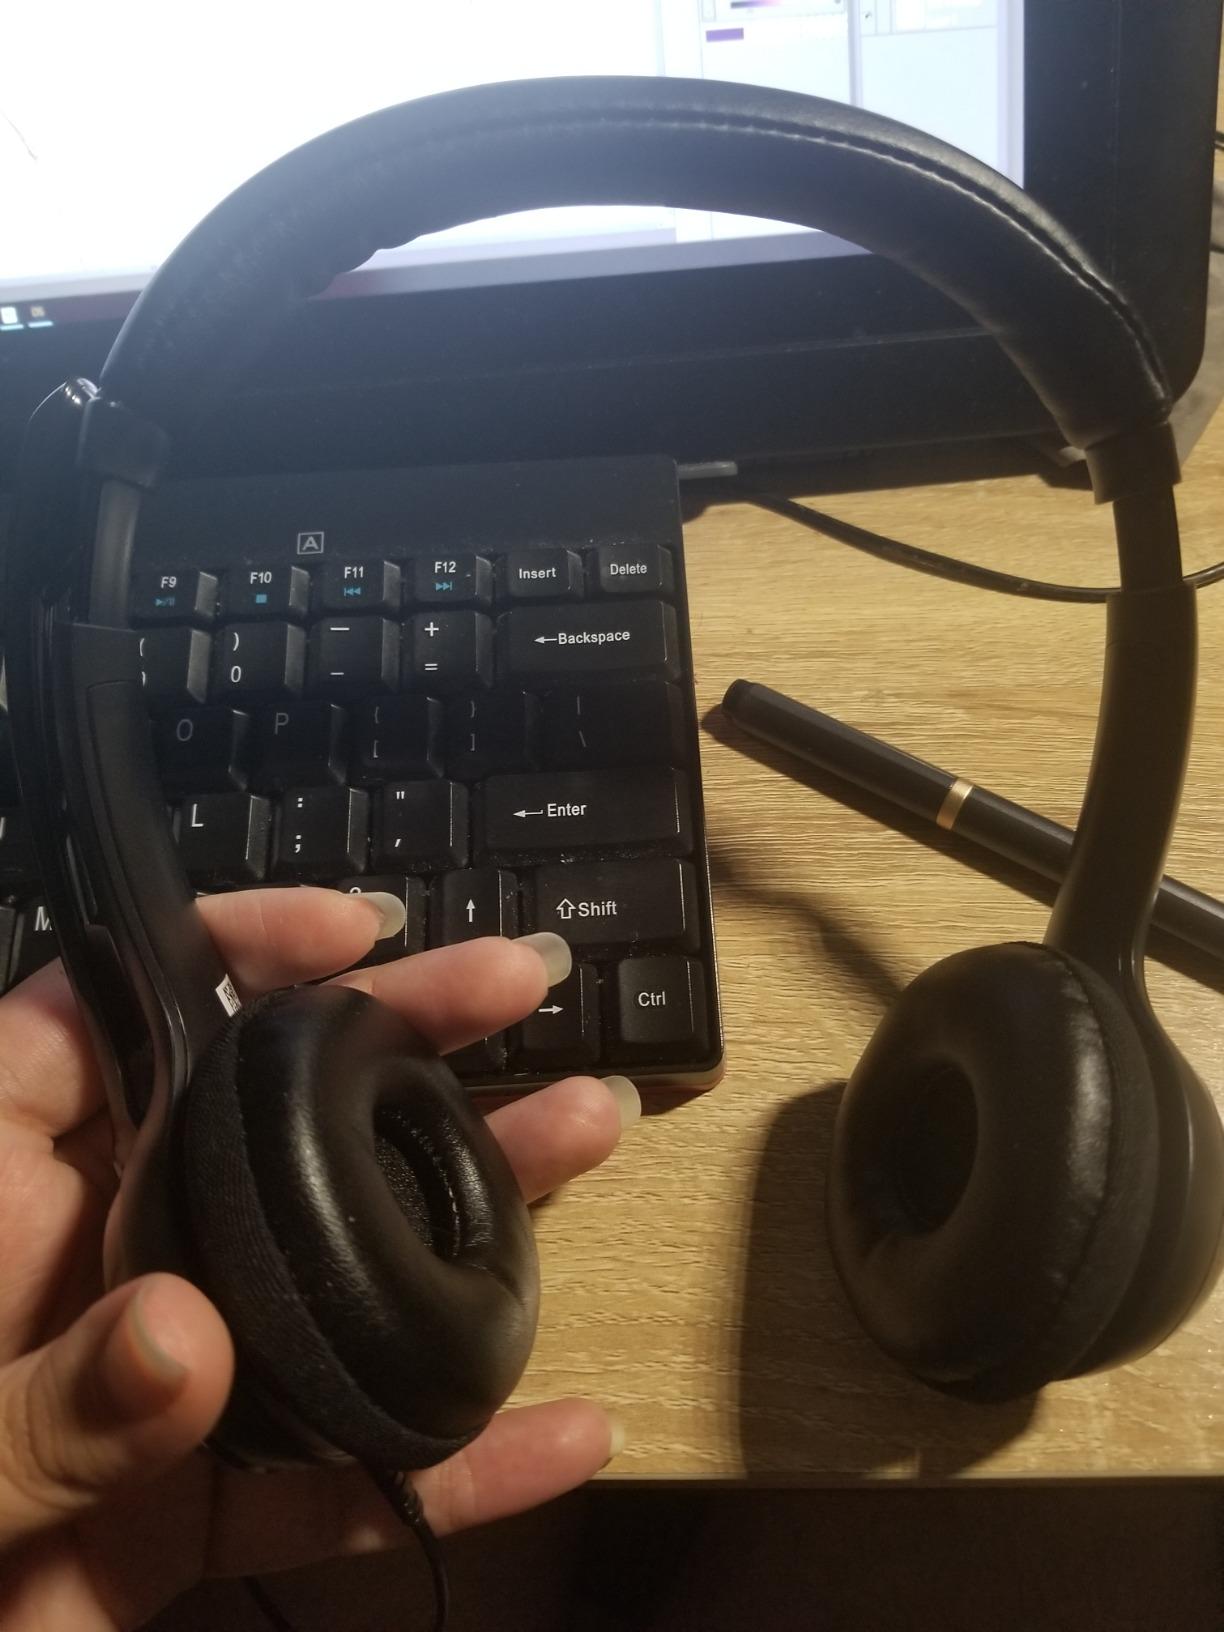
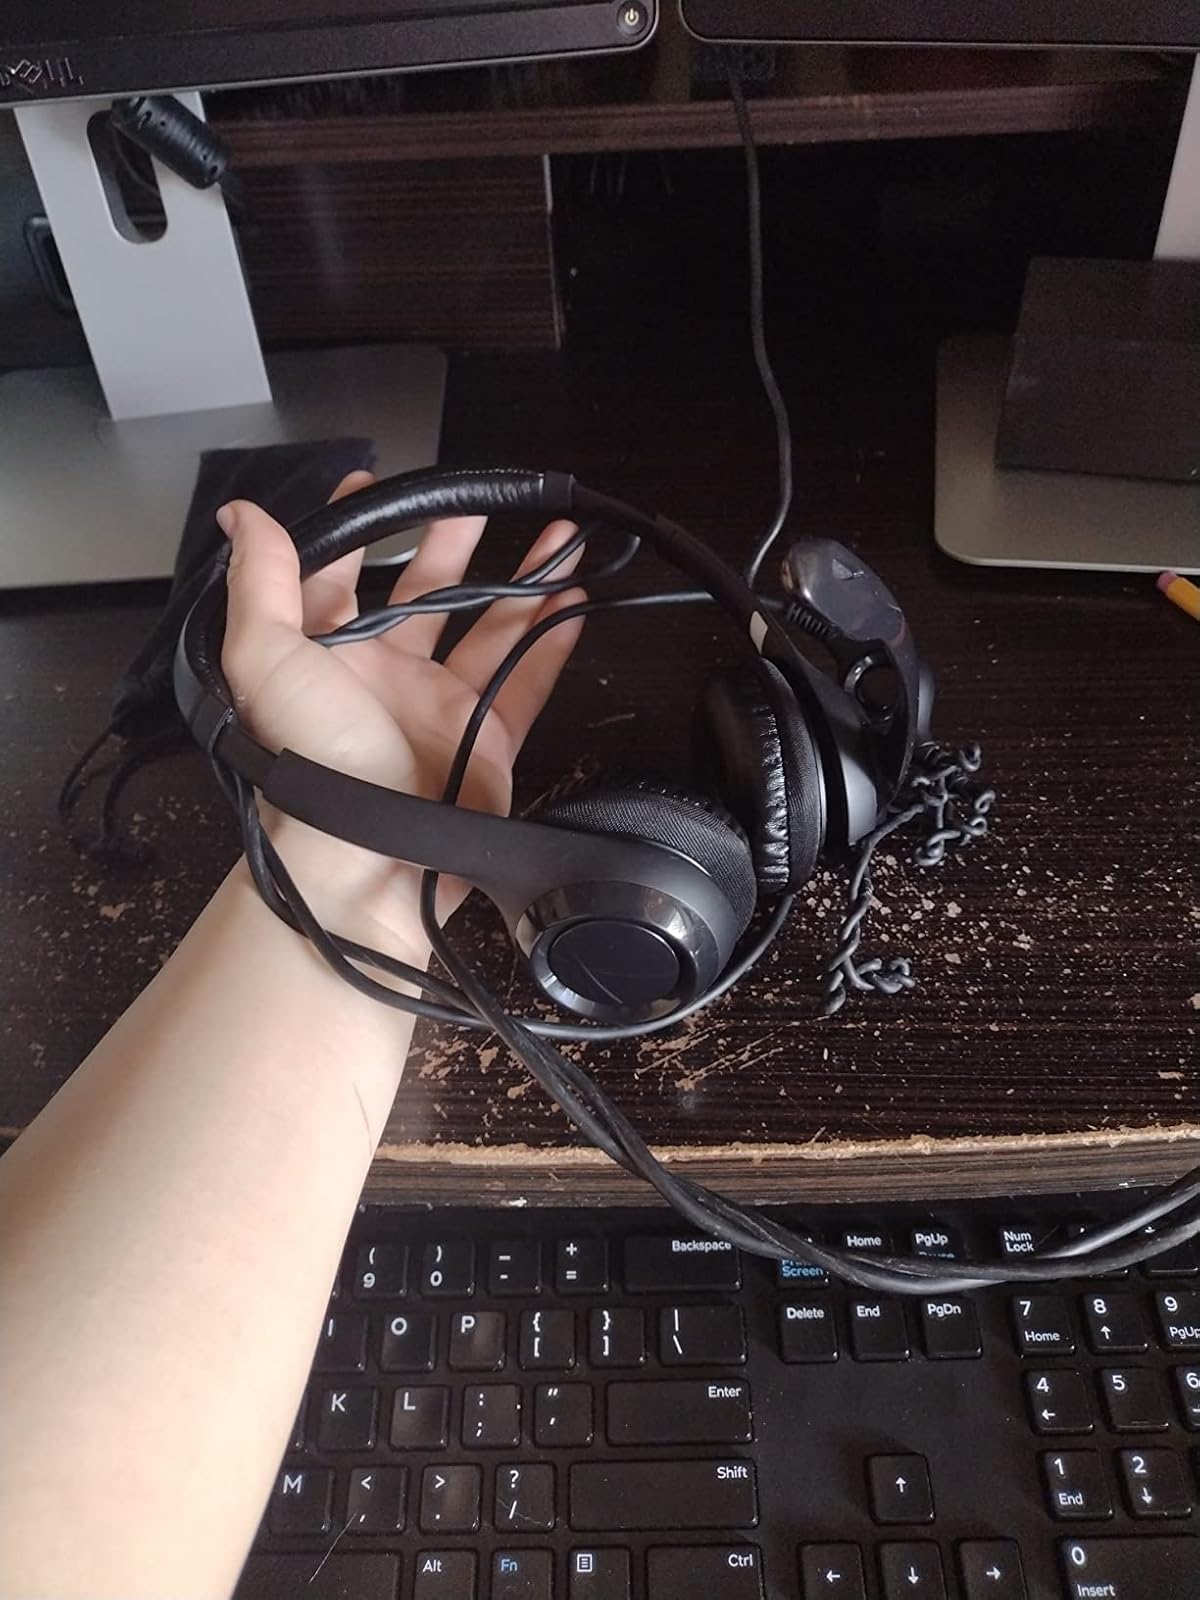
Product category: headphones
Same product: yes